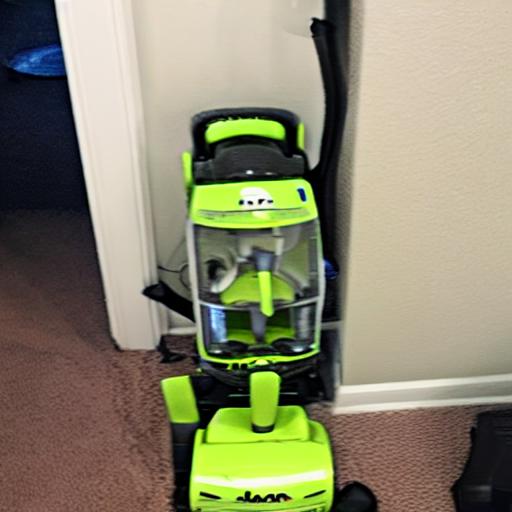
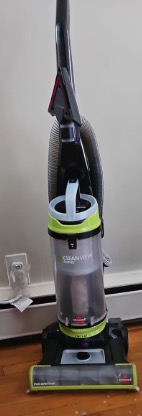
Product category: items_vacuum
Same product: no